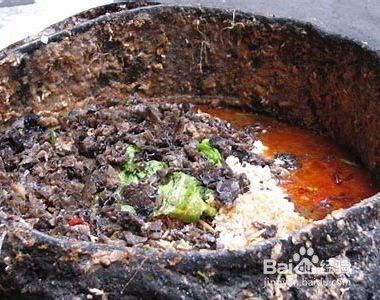
Label: trash